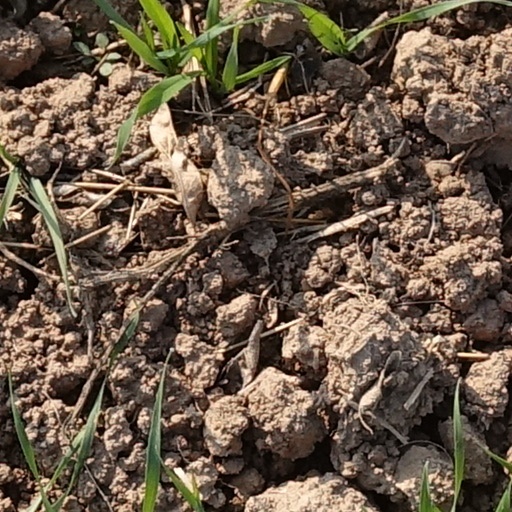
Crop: wheat